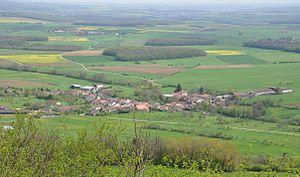
Le village de Forcelles-sous-Gugney en Lorraine
Forcelles-sous-Gugney est une commune française située dans le département de Meurthe-et-Moselle en région Grand Est.